Tests of special relativity

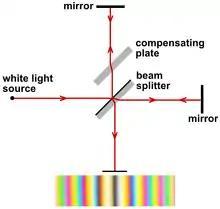
Michelson-Morley interferometer

The stationary aether theory, however, would give positive results when the experiments are precise enough to measure magnitudes of second order in "formula_1" (i.e., of formula_4). Albert A. Michelson conducted the first experiment of this kind in 1881, followed by the more sophisticated Michelson–Morley experiment in 1887. Two rays of light, traveling for some time in different directions were brought to interfere, so that different orientations relative to the aether wind should lead to a displacement of the interference fringes. But the result was negative again. The way out of this dilemma was the proposal by George Francis FitzGerald (1889) and Lorentz (1892) that matter is contracted in the line of motion with respect to the aether (length contraction). That is, the older hypothesis of a contraction of electrostatic fields was extended to intermolecular forces. However, since there was no theoretical reason for that, the contraction hypothesis was considered ad hoc.